Dragons of Despair

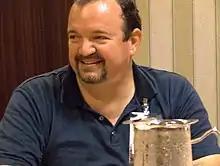
The adventure was designed by Tracy Hickman (pictured in 2006).

This module was first published in March 1984, seven months before the first "Dragonlance" novel, and is the first "Dragonlance" product released. In January and February, there were small teaser advertisements—each less than a quarter page—in "Dragon" magazine, simply showing the "Dragonlance" logo and the text "coming soon". A full-page ad was featured in "Dragon" in April 1984.